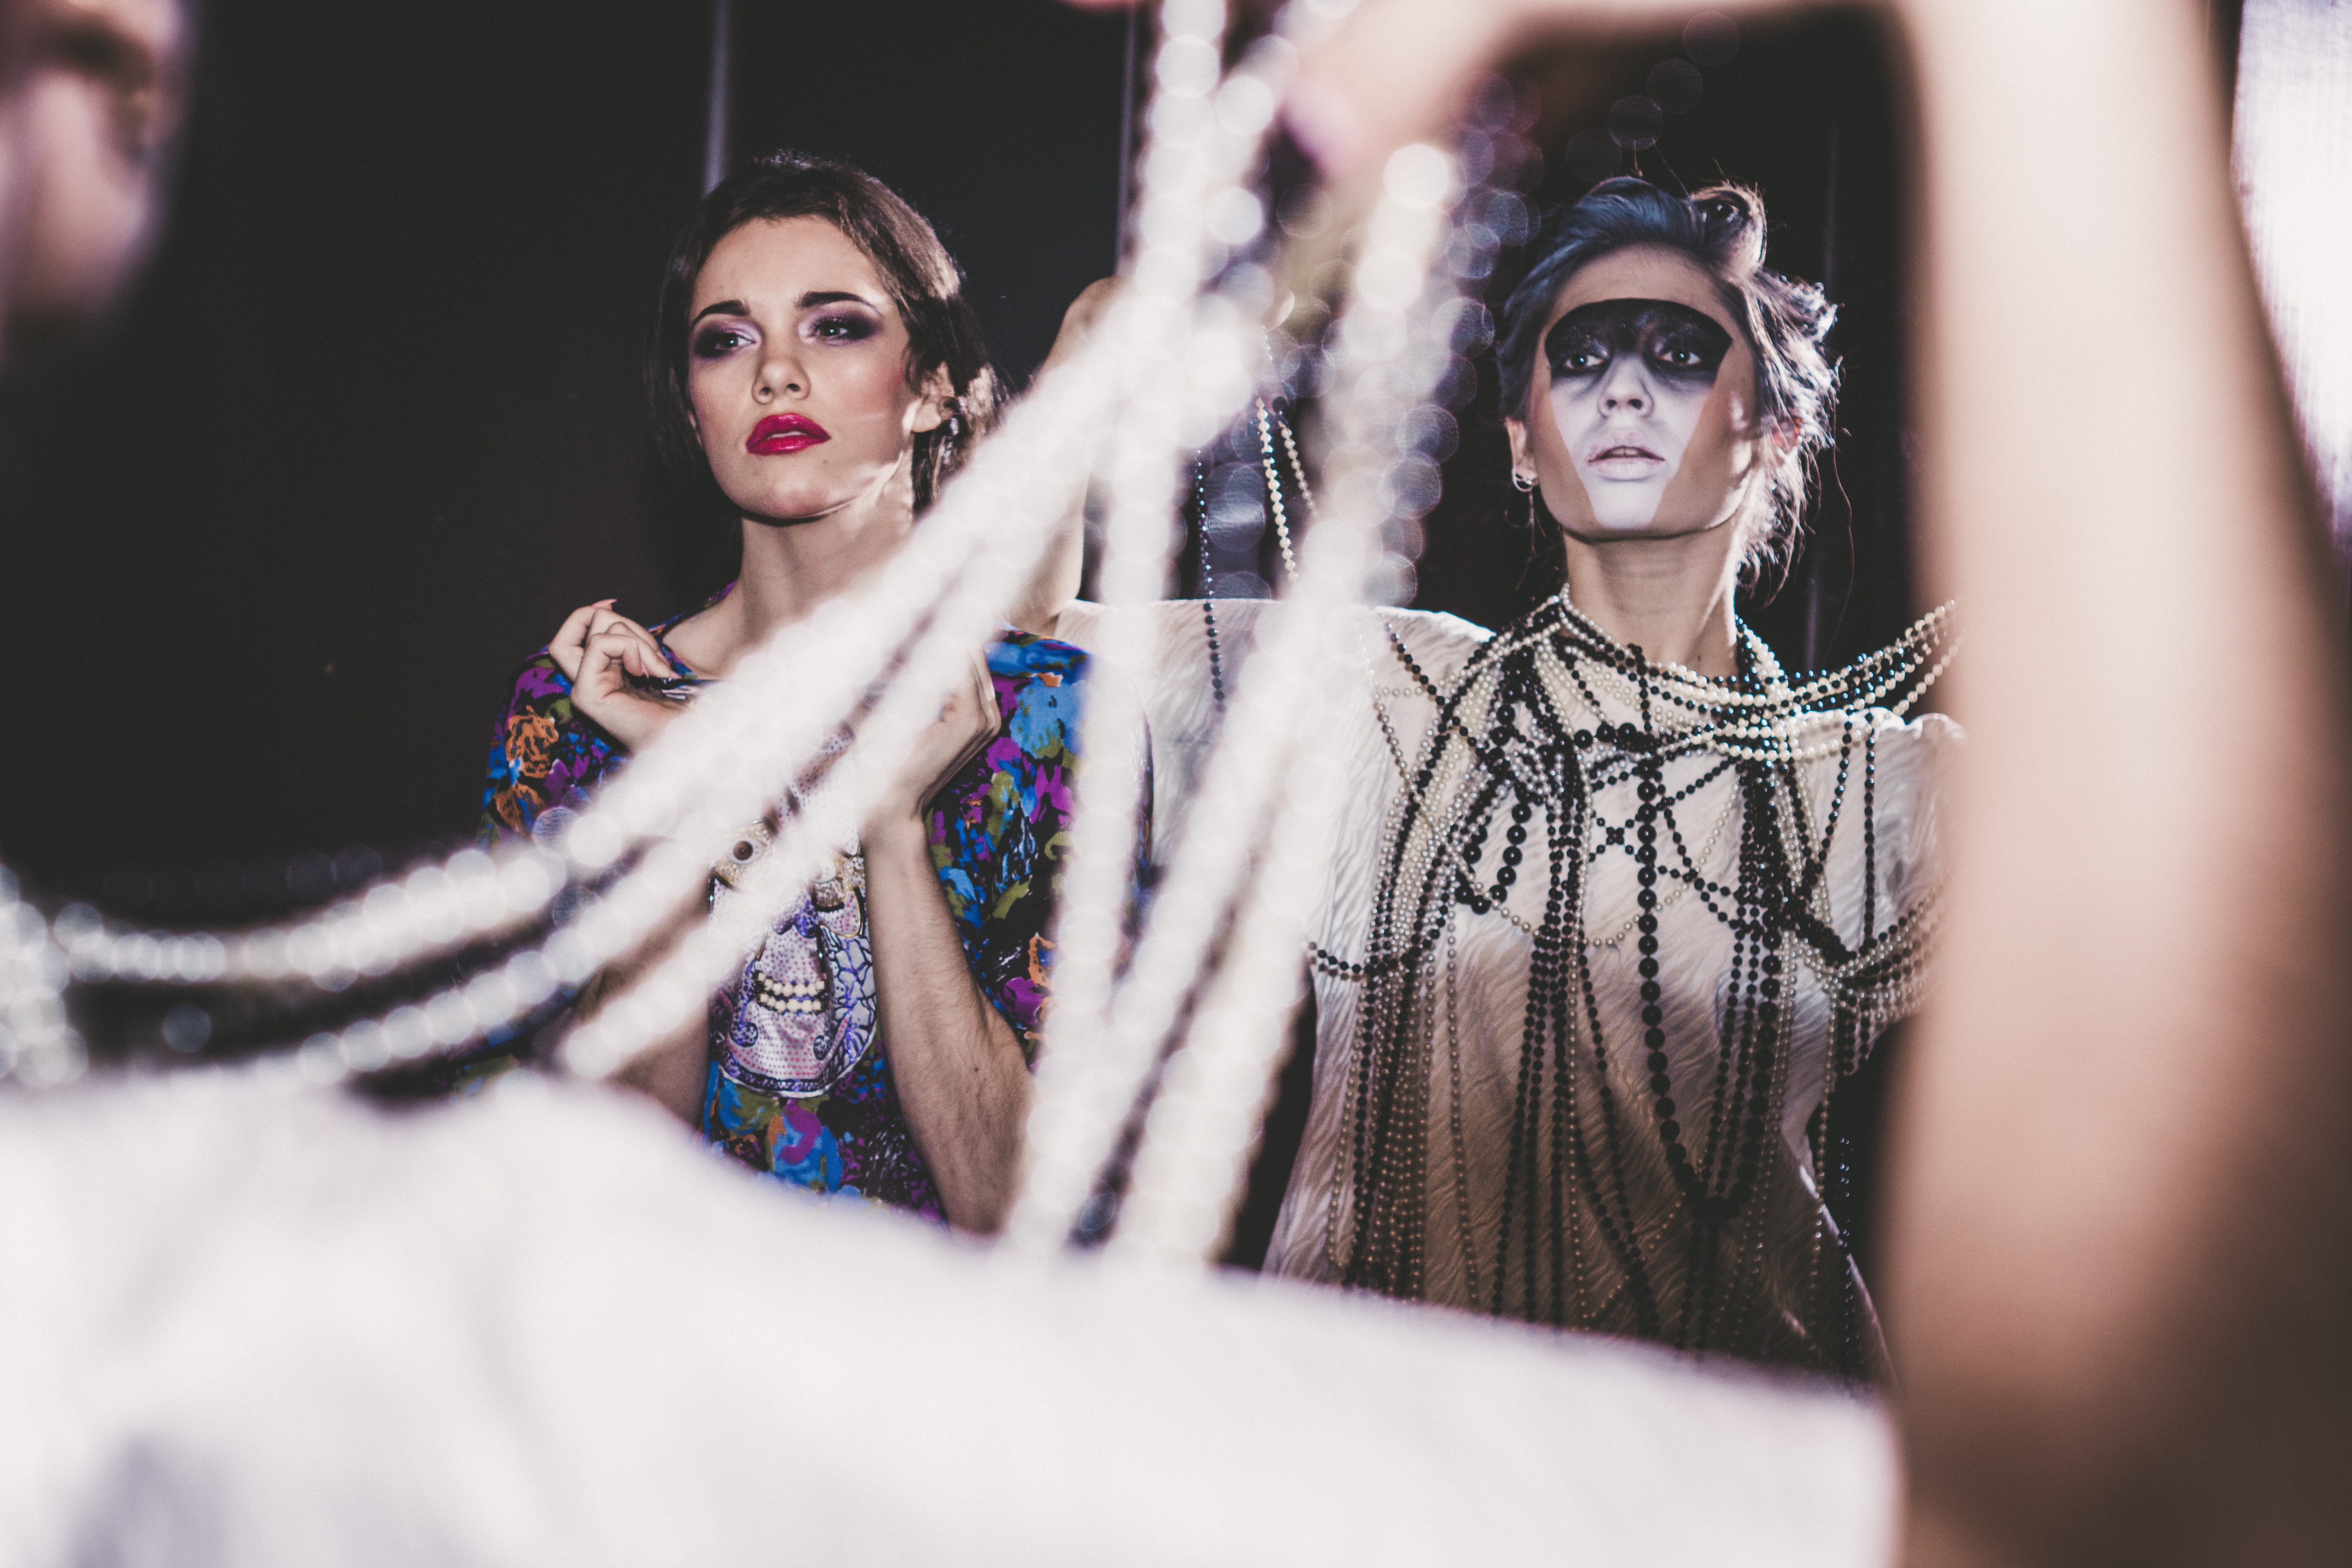
table, person, girl, hair, view, female, model, spring, sitting, fashion, jacket, hairstyle, long hair, dress, hands, runway, photograph, beauty, style, posture, photoshoot, emotions, dark background, cosmetics, haute couture, fashion design, fashion show